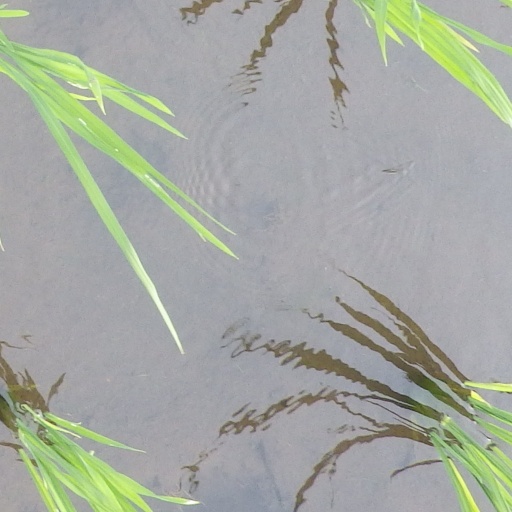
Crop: rice